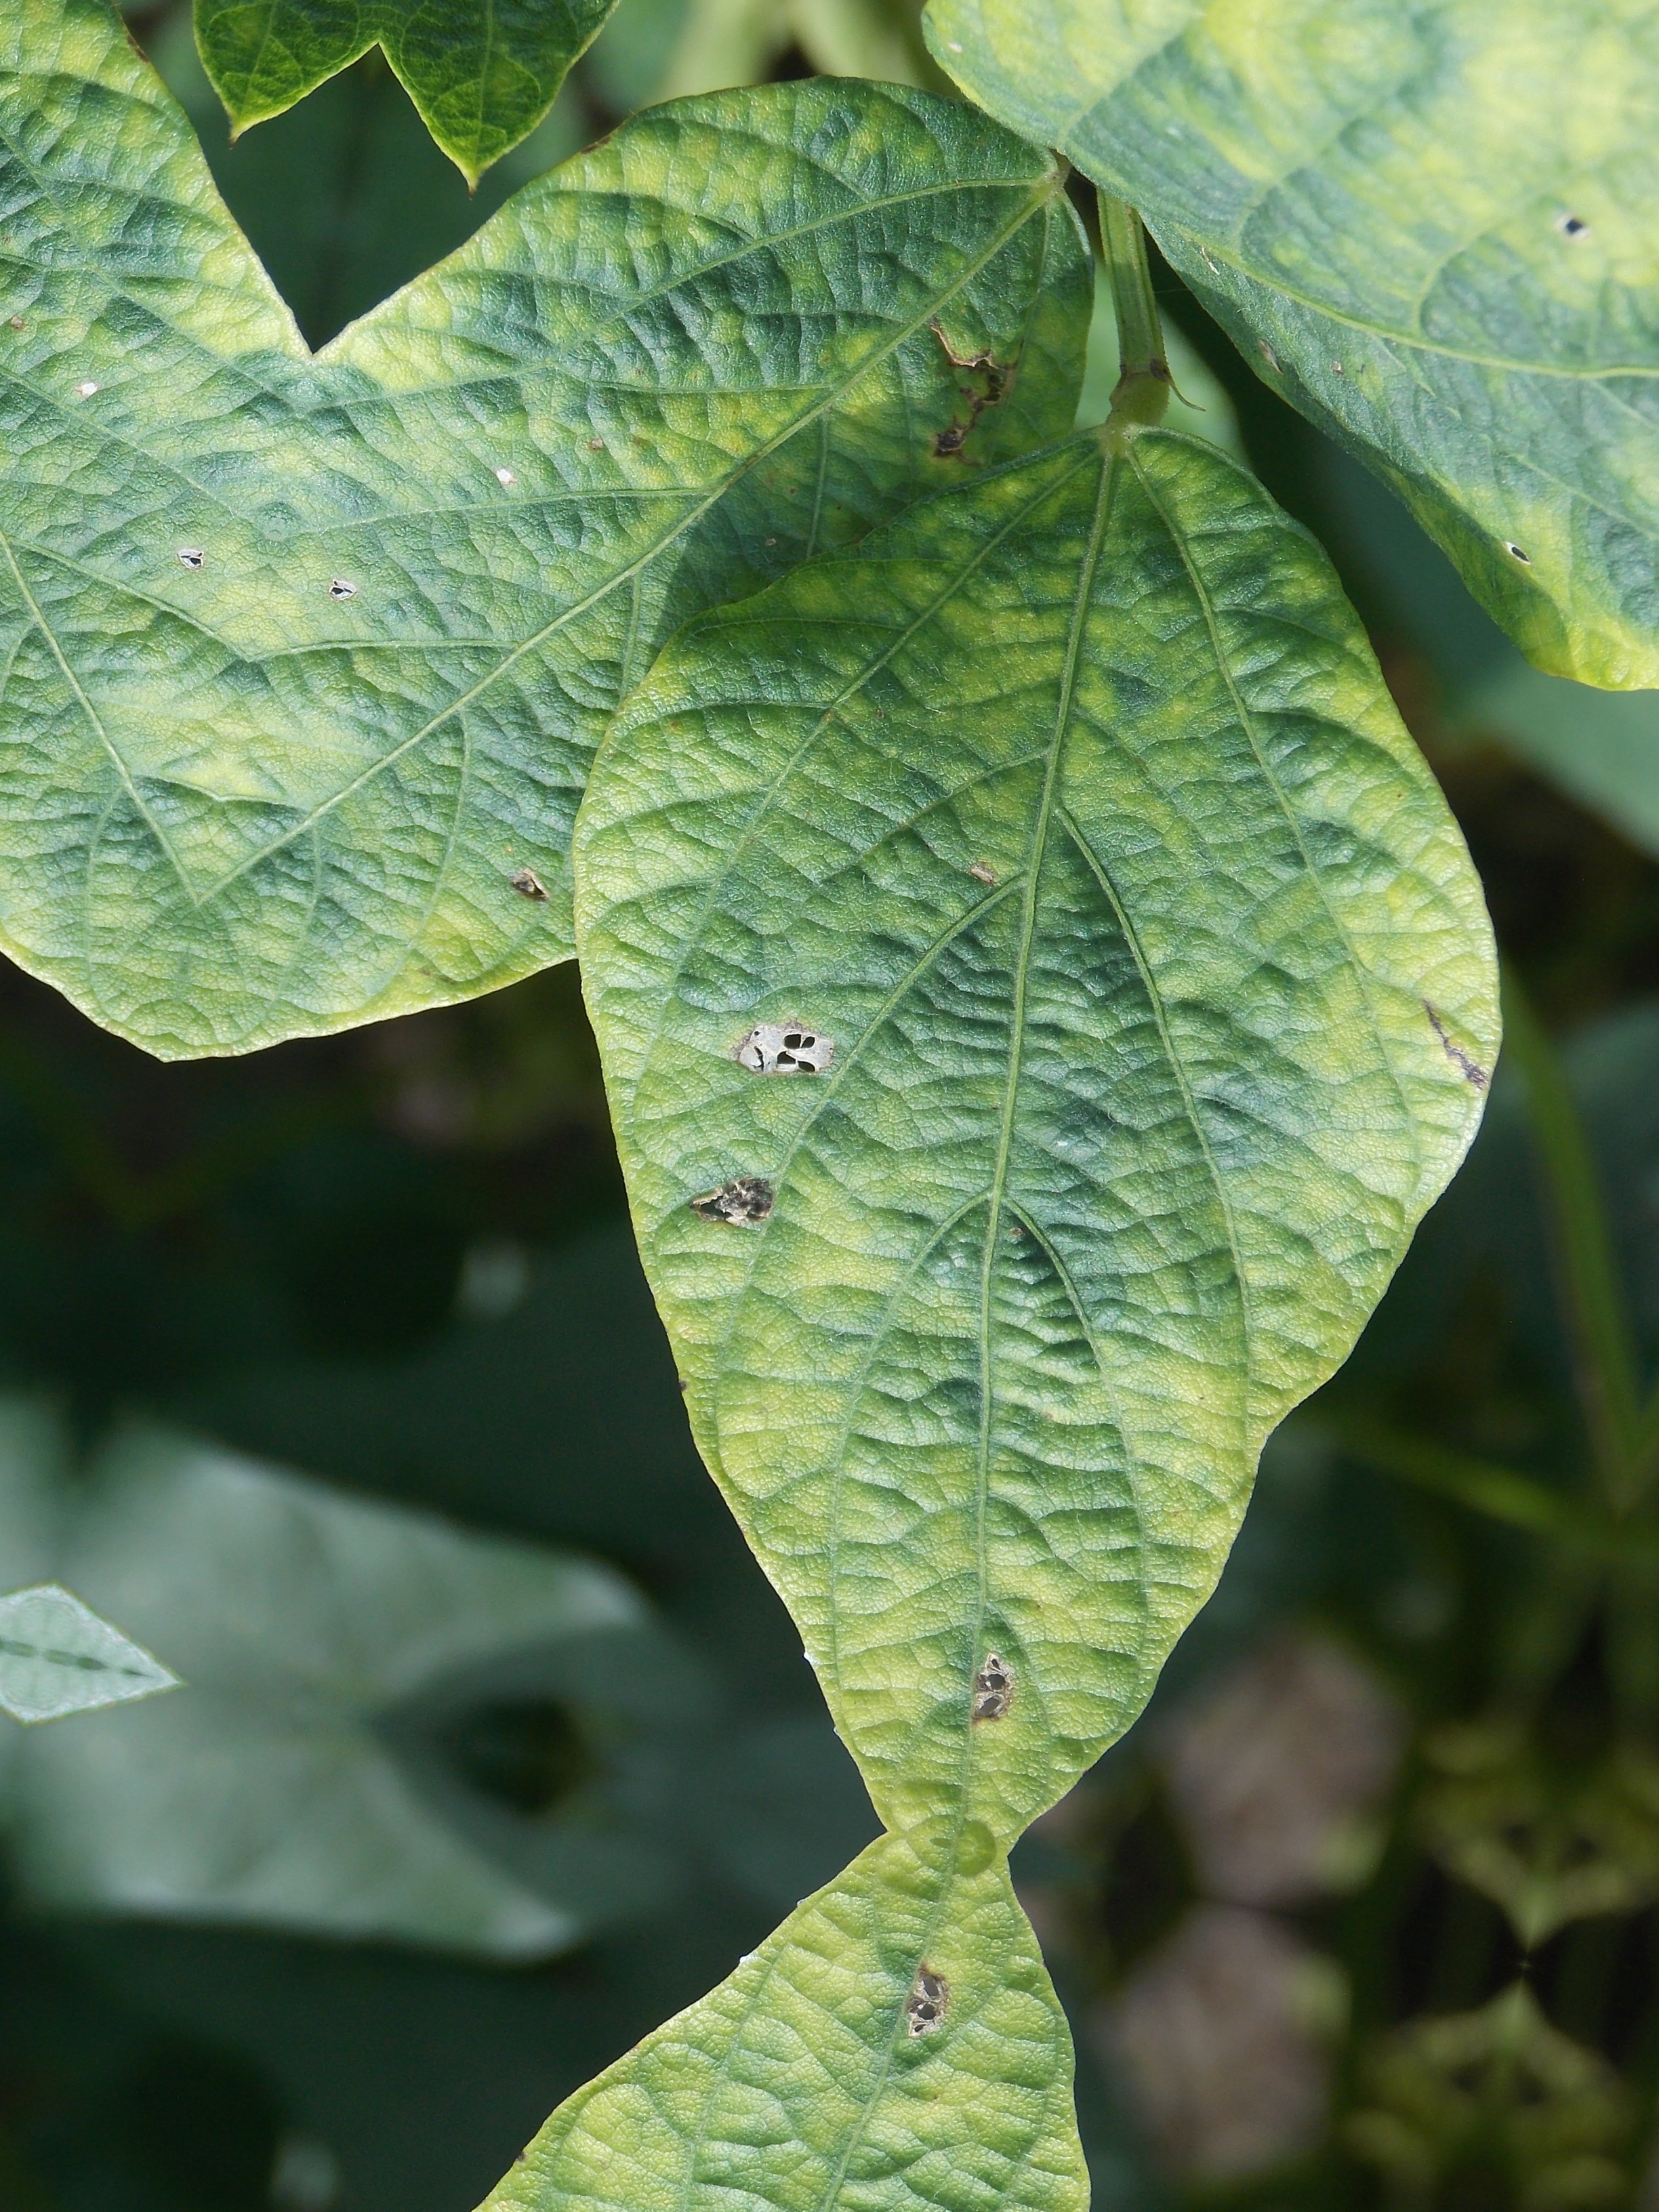
Label: Disease